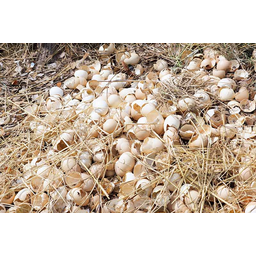
Label: eggshells